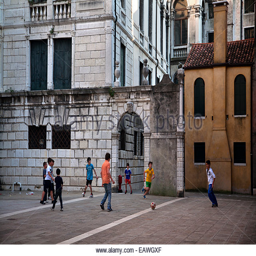
kids playing soccer in the street